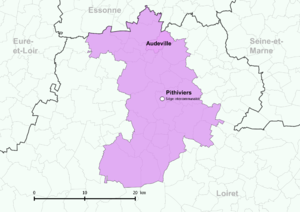
Périmètre de la fr:communauté de communes du Pithiverais - Positionnement de la commune d'Audeville.
Audeville est une commune française située dans le département du Loiret en région Centre-Val de Loire.